Medieval Serbian army

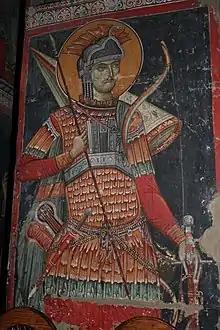
Serbian military uniform influenced by Byzantium tradition, depicted in fresco in Lesnovo Monastery

Serbian armies were composed of lance-armed light and heavy cavalry, plus infantry (armed with spears, axes, and above all bows and, later, crossbows) and a baggage-train ("komora") manned by shepherds ("Vlachs"). Most of their armies tended to be small because of the difficulties involved in supplying them in the field, and on the whole they could probably raise only about 12,000 men in the late 14th century, the army at the Battle of Kosovo probably numbering at most 20-25,000 men including allied contingents. The majority were heavy cavalry. Emperor Stefan Dušan was said to have raised around 80,000 men for the invasion of Bosnia in 1350 although the largest Serbian army on record in this period was that raised by Dušan in 1355 for his proposed attack on Constantinople, which numbered 85,000 men according to later Ragusan chronicles.